Pramila Jayapal

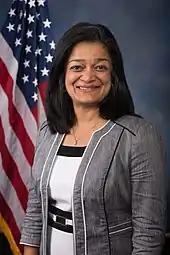
Pramila Jayapal's freshman portrait

Jayapal became the first Indian-American woman to serve in the U.S. House of Representatives.